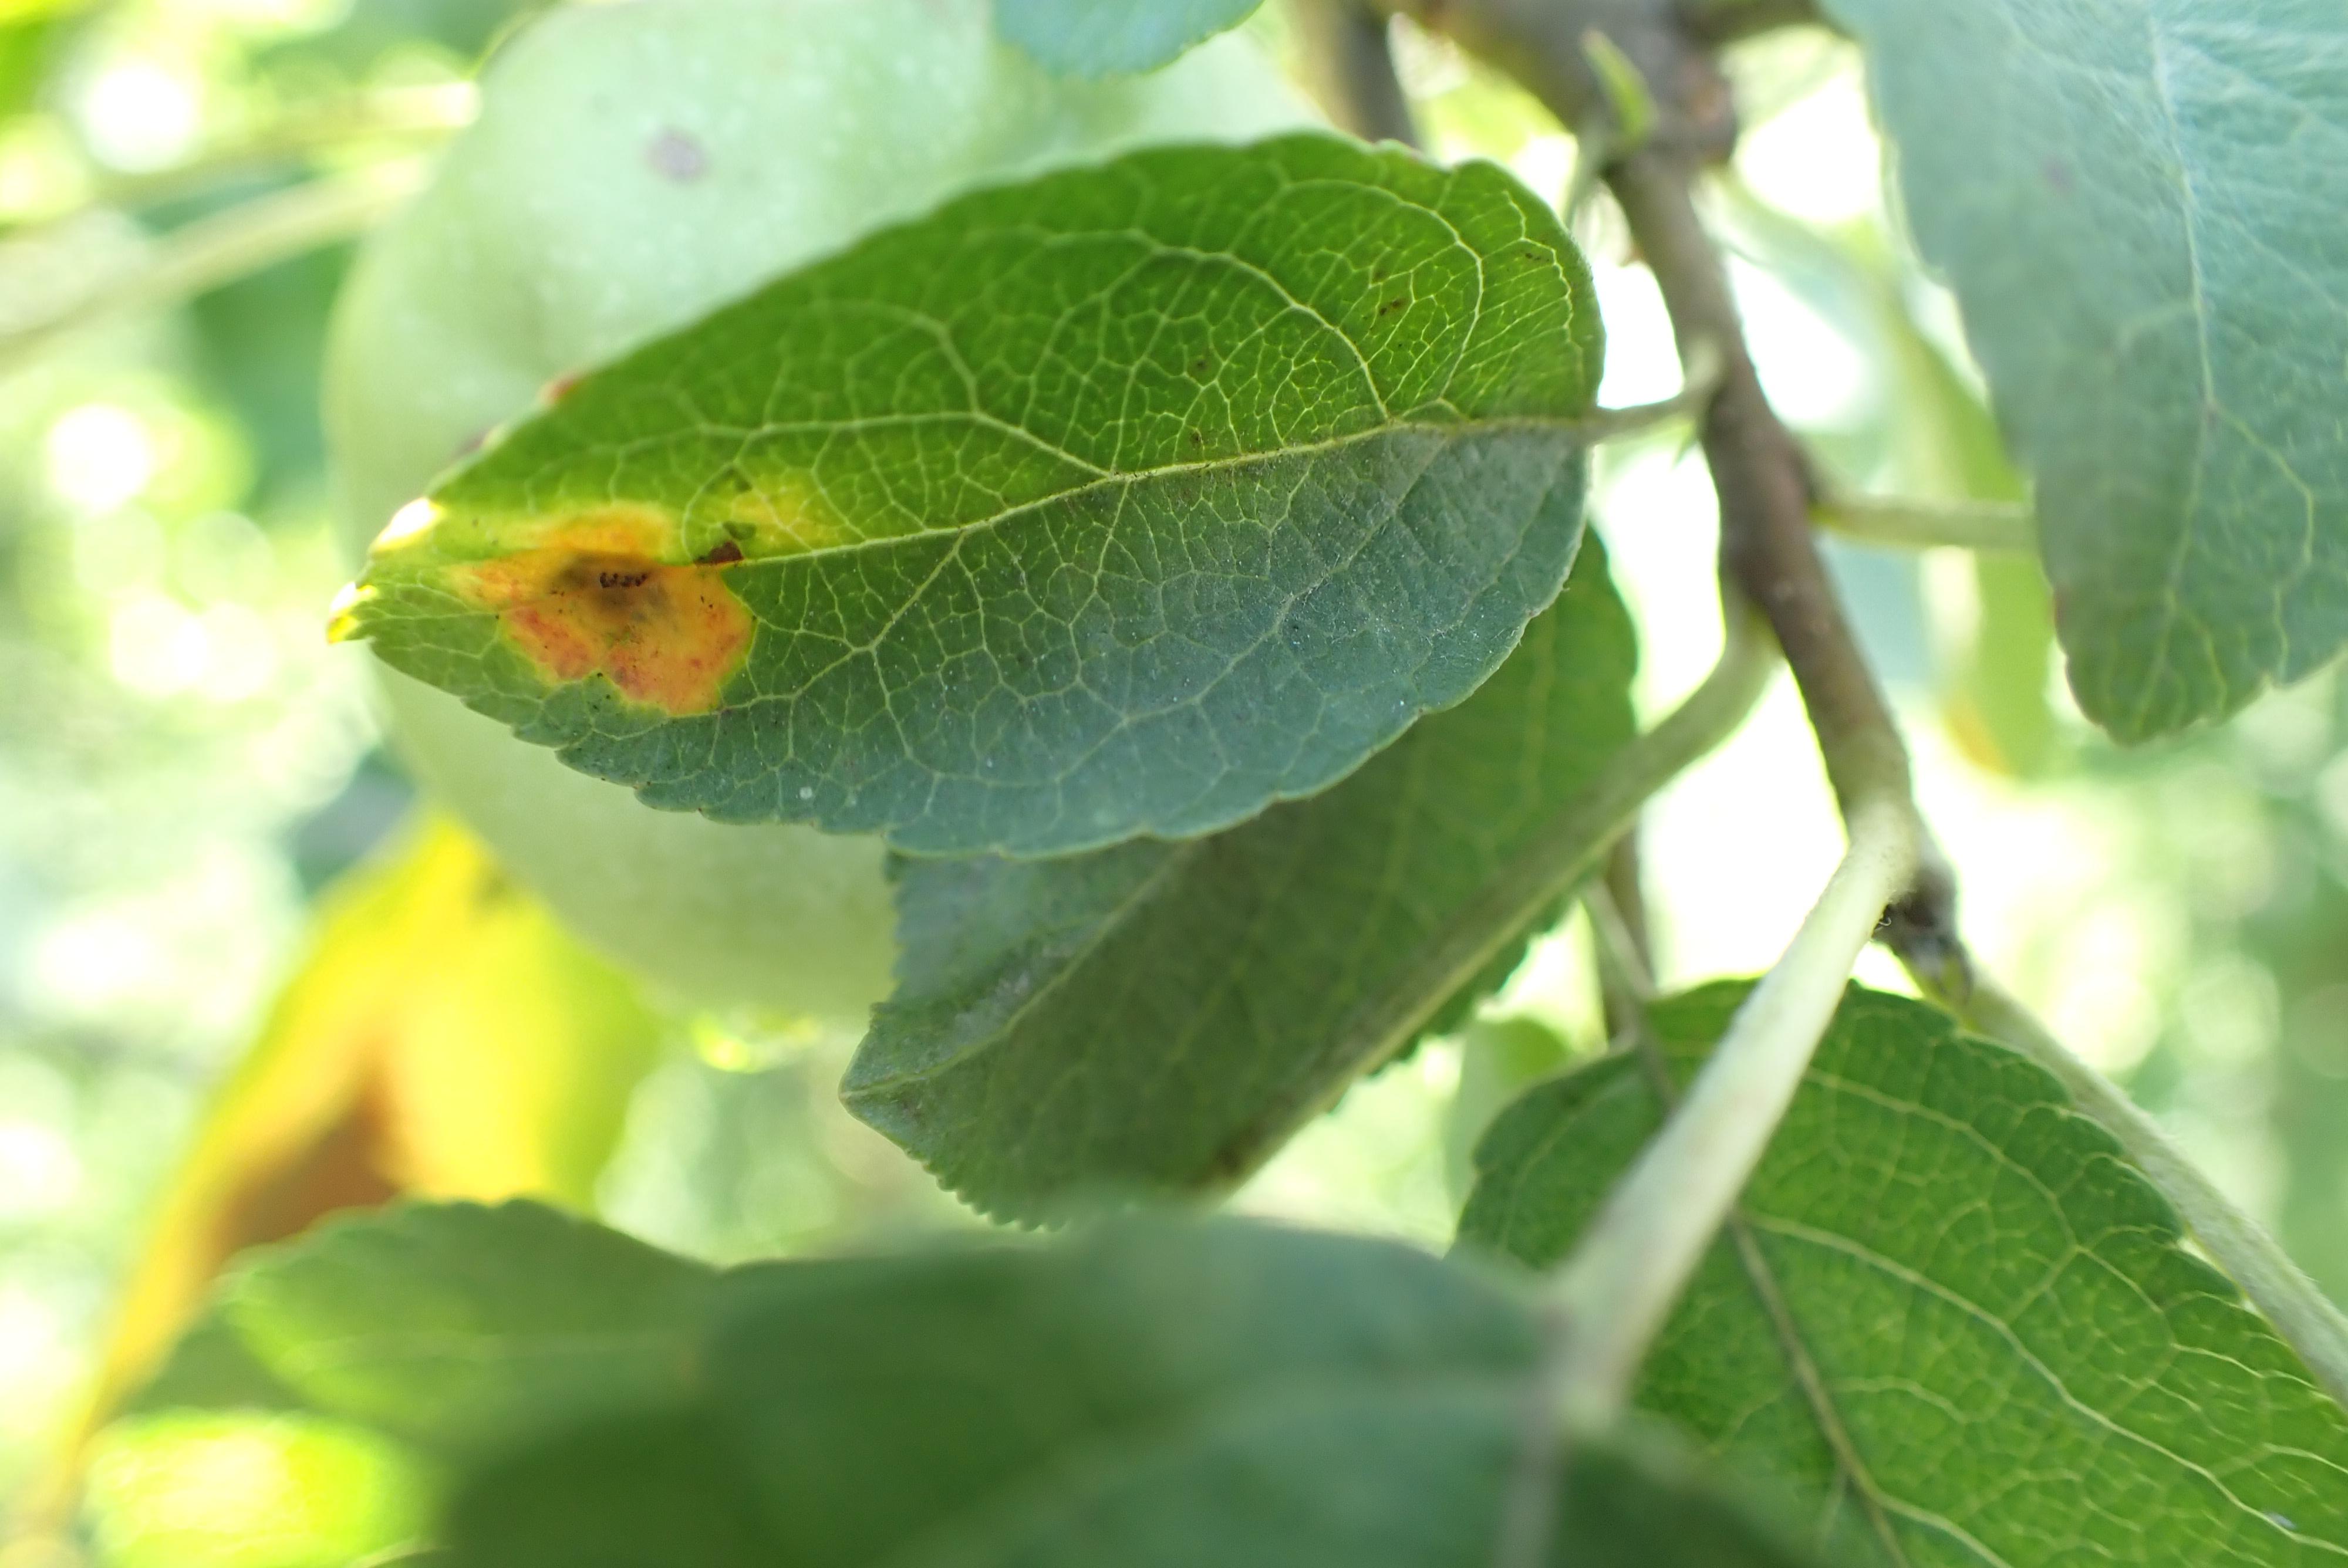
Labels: rust